Hasan & Ibrahim

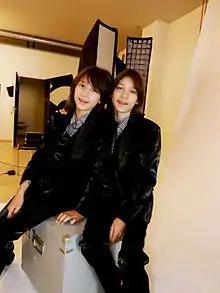
Hassan and Ibrahim Ignatov - Photo Session 2015

Hassan and Ibrahim Ignatov (born 15 December 2003) are Bulgarian twin pianists and composers. Along with Krisia Todorova, they represented Bulgaria in the Junior Eurovision Song Contest 2014 in Malta with the song "Planet of the Children". Like Todorova, Hassan and Ibrahim also participated in "Slavi's Show" on bTV. They released their first collection of their own compositions at the age of 11.